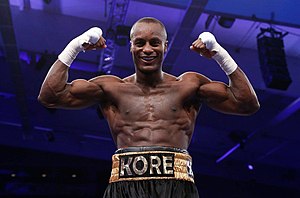
Landry Kore
Landry Kore i Brøndby Hallen
landry kore vinder igen
Landry Kore er en dansk professionel bokser i mellemvægt. Han er oprindeligt fra Elfenbenskysten og kom til Danmark i 2001, hvor han blev dansk statsborger.